Gene Kingsale

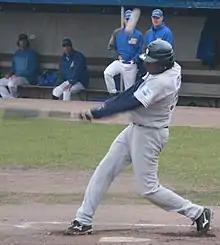
Kingsale with Neptunus in 2009

Eugene Humphrey Kingsale (born August 20, 1976) is a Dutch-Aruban former Major League Baseball player with the Baltimore Orioles, Seattle Mariners, San Diego Padres, and Detroit Tigers from until . At 6 feet, 3 inches, Kingsale was known as a slick fielding, speedy switch-hitter.